Fuga da Reuma Park

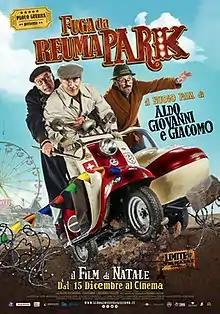
Theatrical release poster

Fuga da Reuma Park is a 2016 Italian sketch comedy film directed by Aldo, Giovanni & Giacomo and Morgan Bertacca.